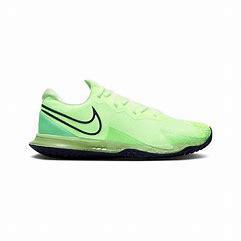
Brand: Nike
Model: Court Air Zoom Vapor Cage 4